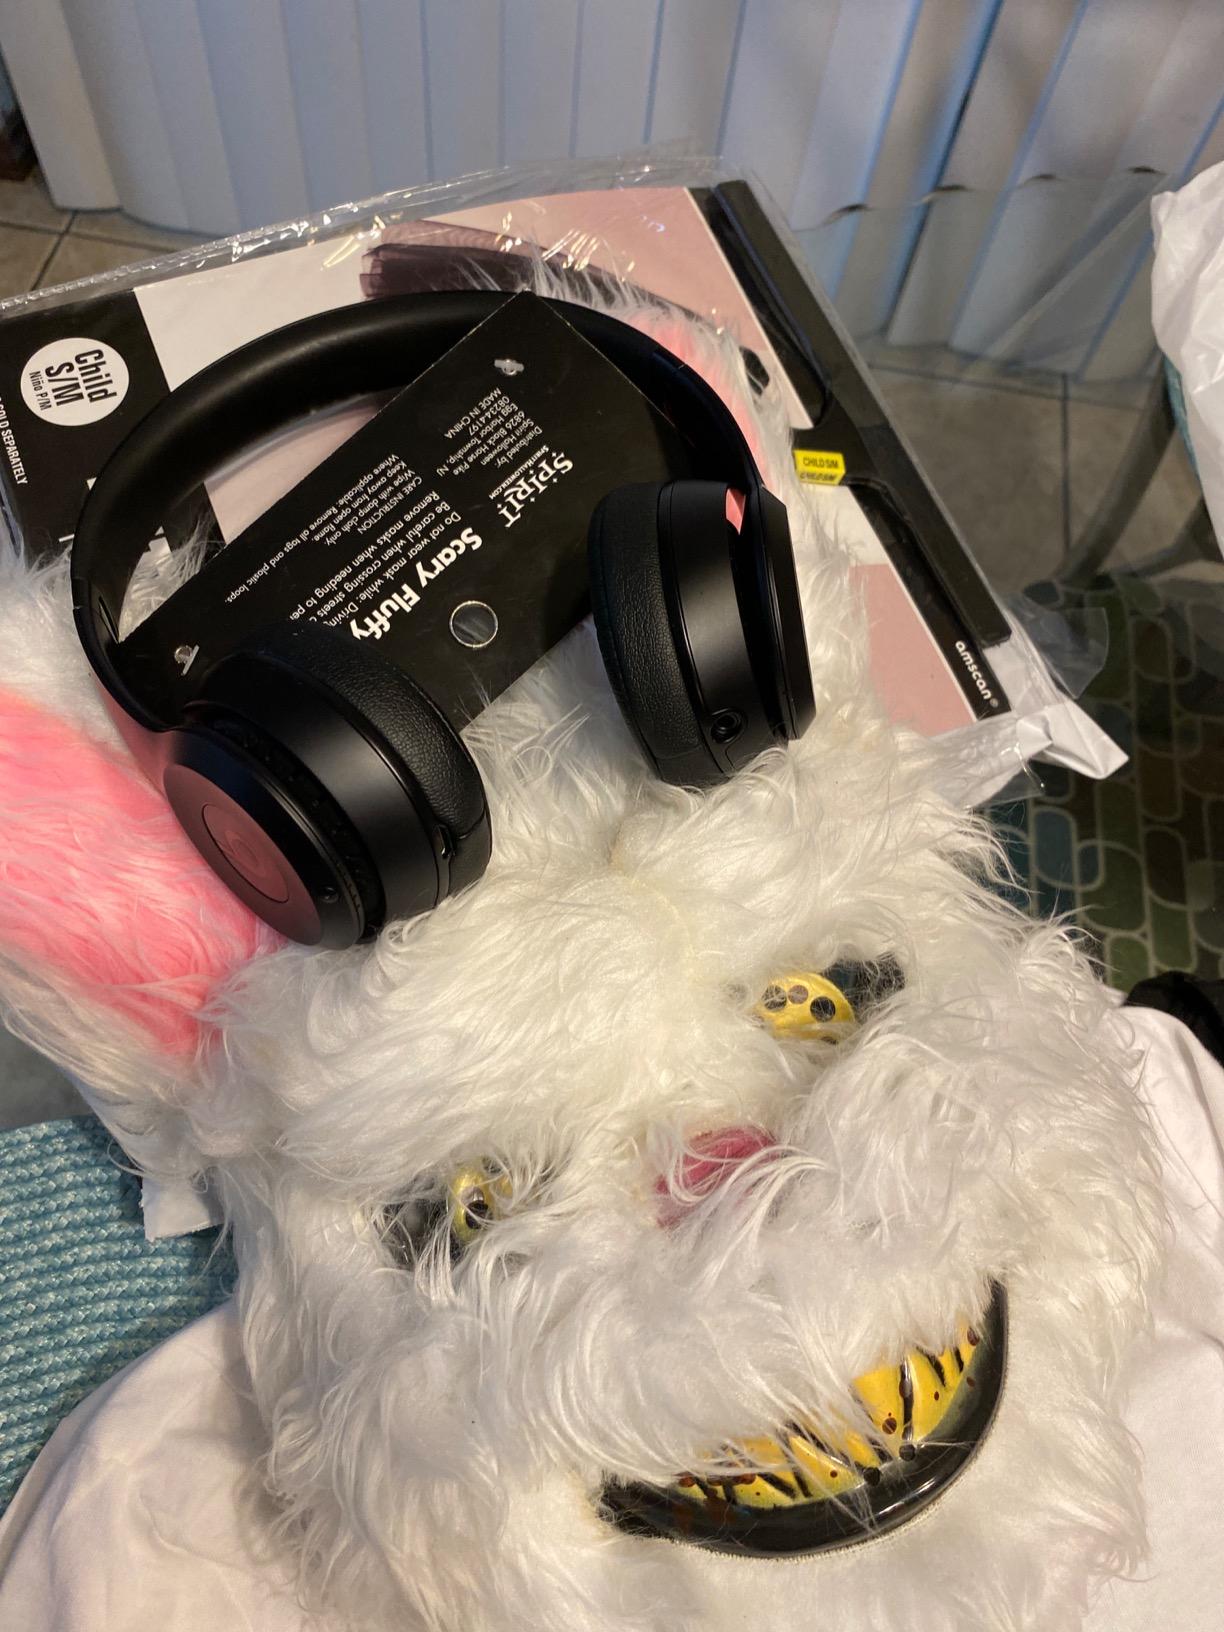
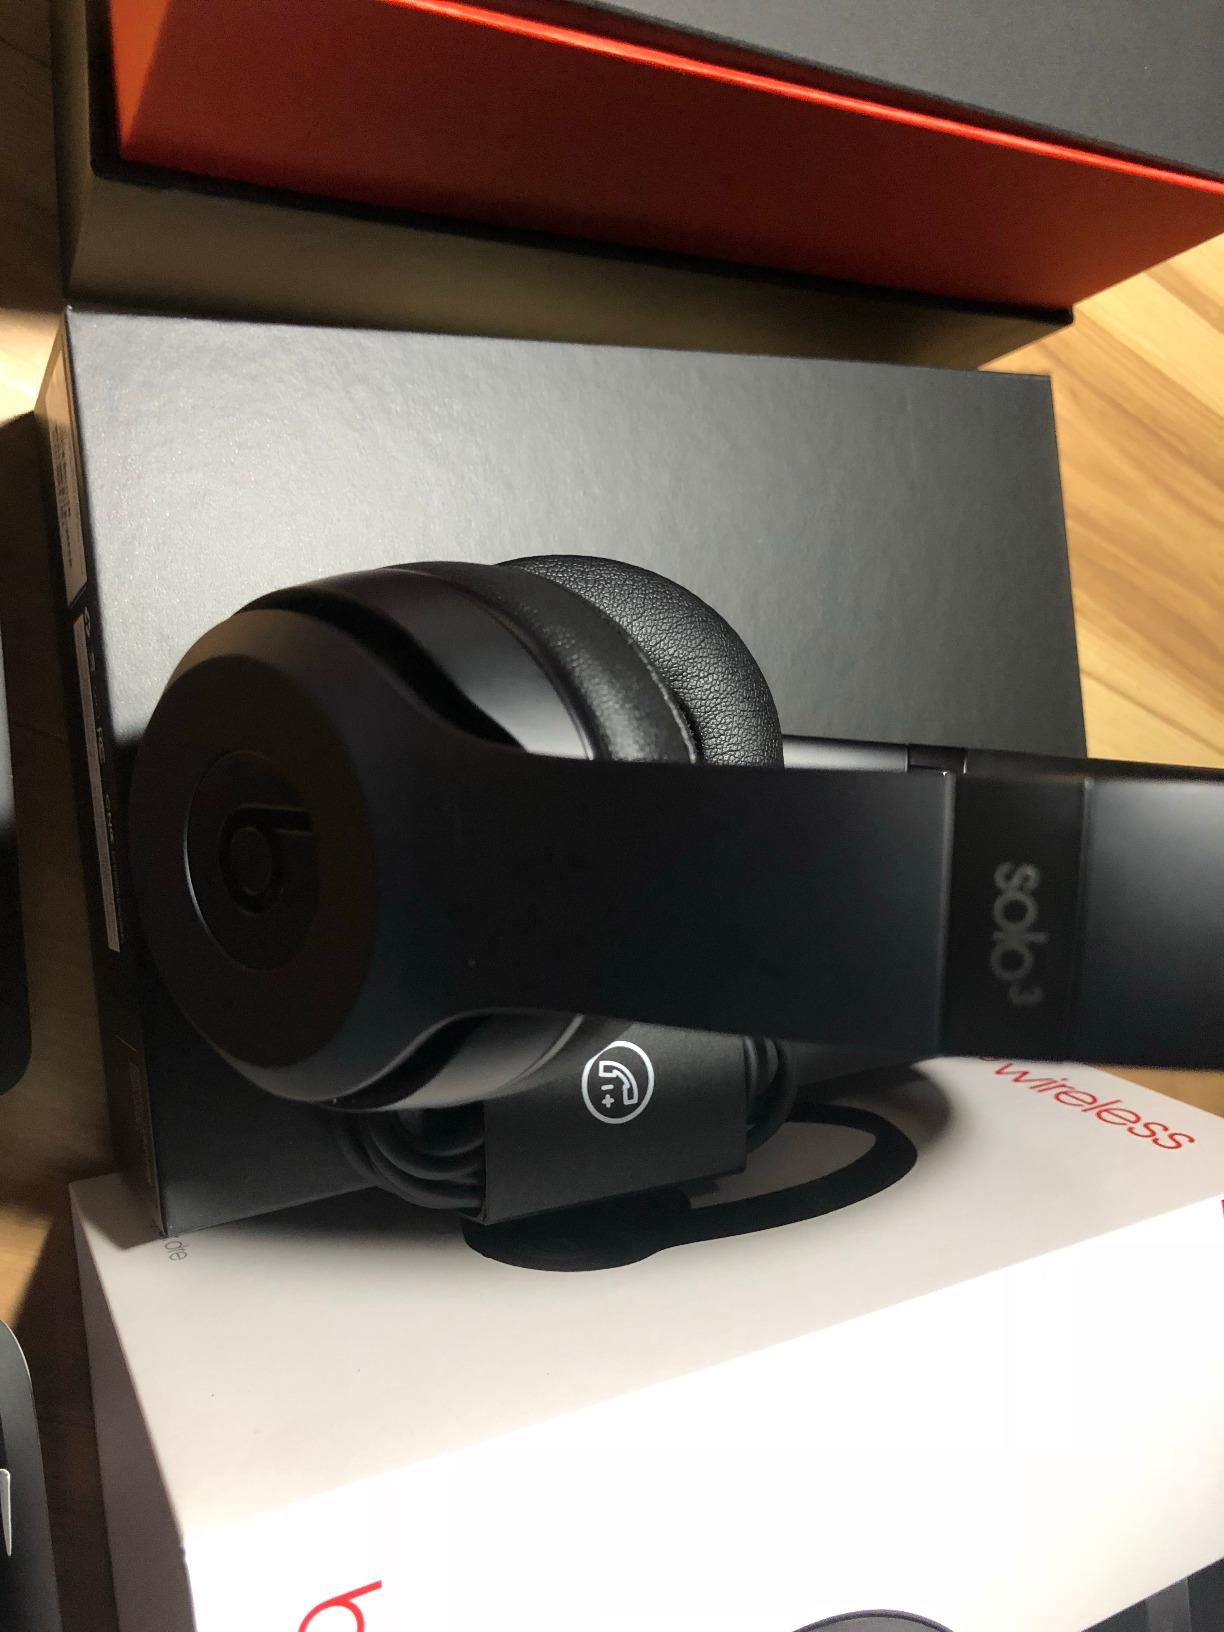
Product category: headphones
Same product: yes